Meet Kevin Johnson

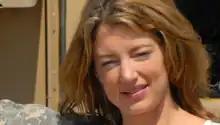
A photograph of Cynthia Watros

The episode's opening is set on December 26, 2004, over three months after the crash of Oceanic 815. Sayid and Desmond are on the freighter "Kahana", moored offshore of the island where the plane crashed. The freighter is owned by Charles Widmore (Alan Dale), who is intent on extracting the Others' leader Ben Linus (Michael Emerson). Captain Gault (Grant Bowler) stops two crewmembers from deserting the freighter in a raft. He publicly beats them and shouts that this is to save their lives, reminding the crew of what happened to George Minkowski (Fisher Stevens) when he left the boat. The next morning, Sayid Jarrah (Naveen Andrews) confronts Michael about his motivations, and the narrative shifts into an uninterrupted flashback of Michael's life after escaping from the island.